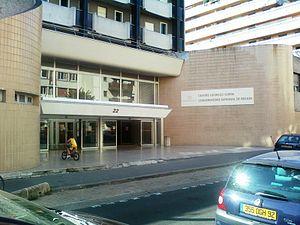
Entrée du Conservatoire à rayonnement régional de Boulogne-Billancourt (centre Georges Corse)
Boulogne-Billancourt est une commune française des Hauts-de-Seine et de la métropole du Grand Paris en région Île-de-France, la plus peuplée des communes franciliennes après Paris. Elle résulte de la réunion, réalisée sous le nom de Boulogne sur Seine en 1790, de Boulogne la Petite, paroisse érigée en 1343 autour de l'église Notre Dame de Boulogne sur Seyne, et de la rive droite de Saint-Cloud. Le nom de Boulogne Billancourt, tardivement adopté en 1926, acte le démantèlement, au profit du XVIᵉ arrondissement, du vaste territoire de Longchamp et du Bois de Boulogne, et l'adjonction, accordée en 1860 comme une compensation, de Billancourt, écart d'Auteuil devenu dans l'entre deux guerres le fief historique des usines Renault.